Alfred Ellis (photographer)

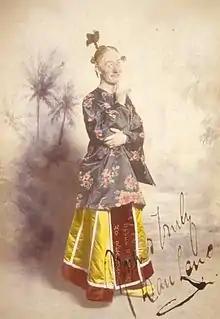
Hand coloured black and white photograph of Dan Leno as Widow Twankey - 1896 by Alfred Ellis

From 1883 Ellis was a member of the Photographic Society (which later became the Royal Photographic Society). He was one of the founders of the Professional Photographers' Association and at various times acted as Secretary (1901-1903), President (1903 and 1919), and General Secretary (1919 until his death). He specialised in theatrical photography, at first recreating scenes from theatrical productions in his studio and later photographing them in situ in the theatres. Among these is his historically important image of the original production of "Lady Windermere's Fan" (1892) by Oscar Wilde at St James's Theatre in London. Showing a scene from Act III,